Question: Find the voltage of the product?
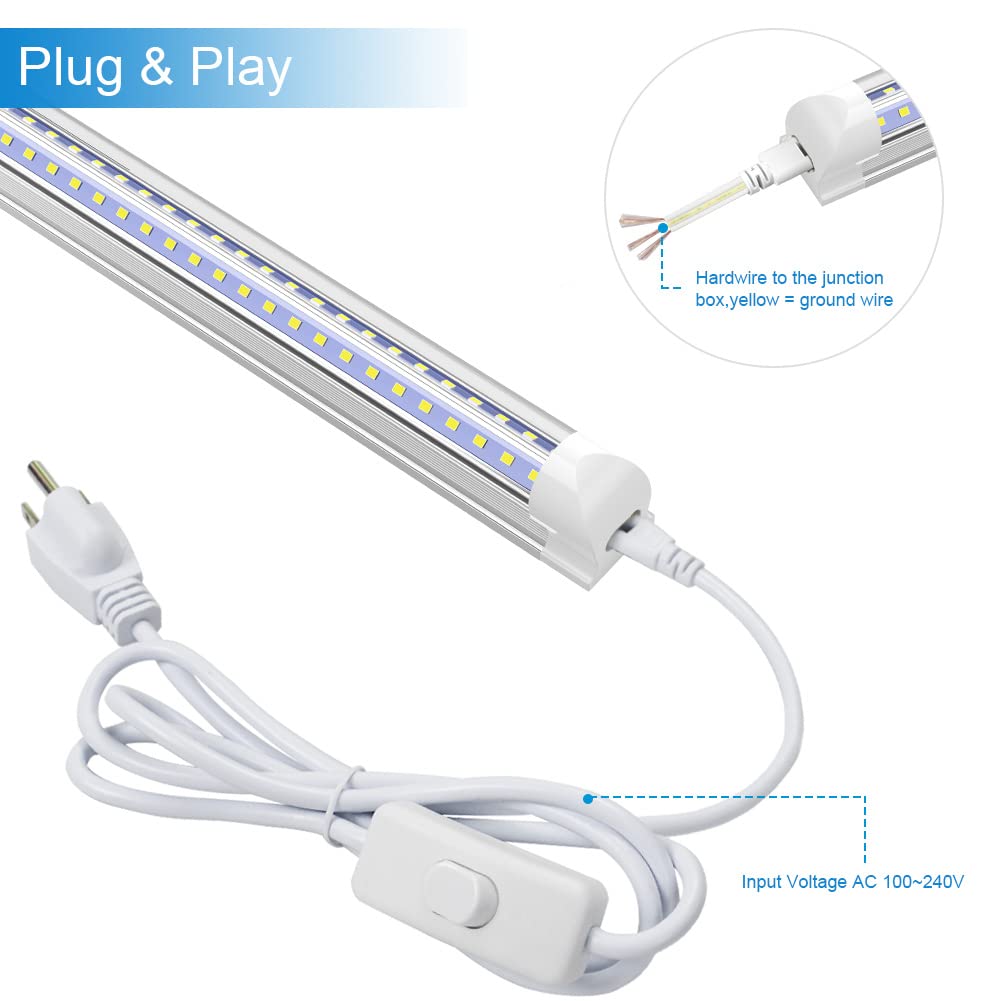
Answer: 240.0 volt